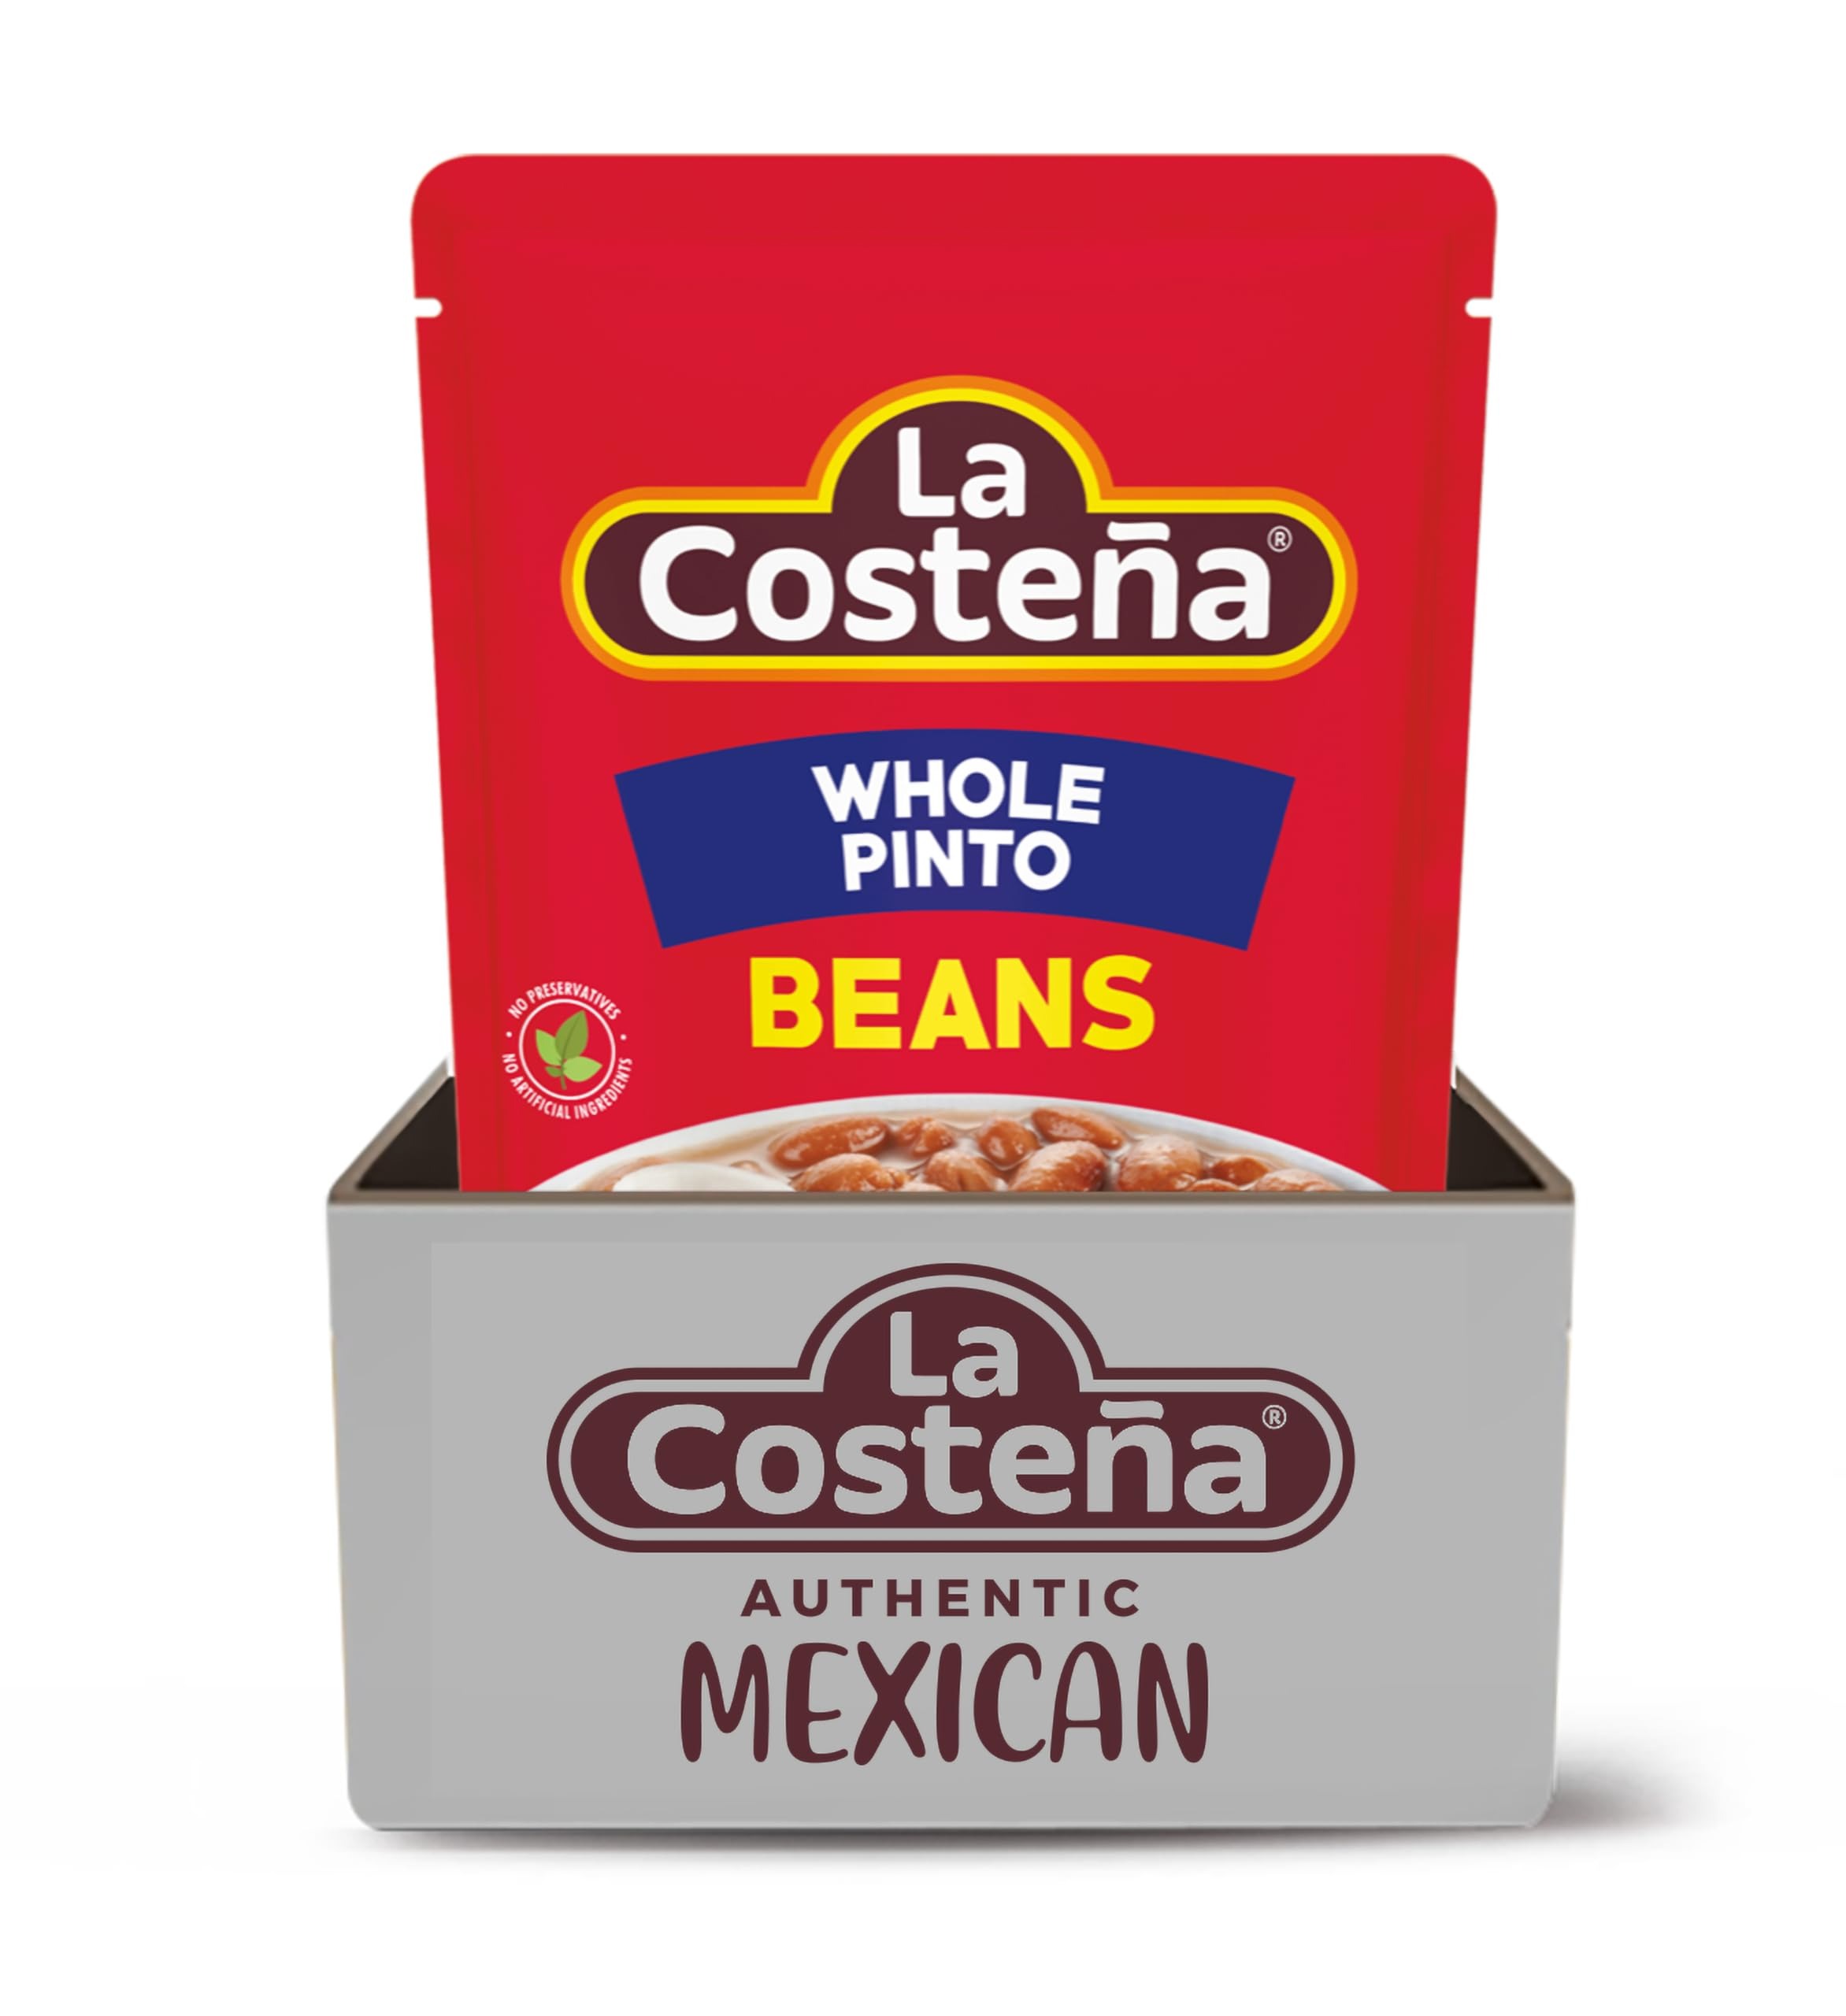
Item Name: La Costeña Whole Pinto Beans, 16.22 Oz Microwaveable Pouch (Pack of 8)
Bullet Point 1: OUR TRADITIONAL RECIPE: Slow-cooked whole pinto beans, flavored with onions, tomato, jalapeño peppers, salt, and spices
Bullet Point 2: READY IN 60 SECONDS: Just open a recyclable pouch and place it in the microwave for a fast, hearty meal or snack anywhere you are
Bullet Point 3: THE FLEXIBLE PROTEIN: Our whole pinto beans are great on their own, or as a filling for burritos, tacos and tostadas, and more
Bullet Point 4: A HEALTHY CHOICE: La Costeña whole pinto beans are vegan, rich in iron and calcium, a good source of fiber, and have zero cholesterol or preservatives
Bullet Point 5: STOCK UP AND SAVE: You get eight pouches, each with about three servings
Value: 129.76
Unit: Ounce

Price: 9.815